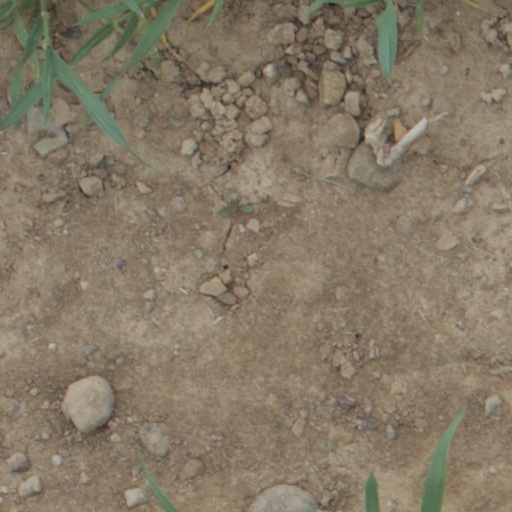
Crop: wheat